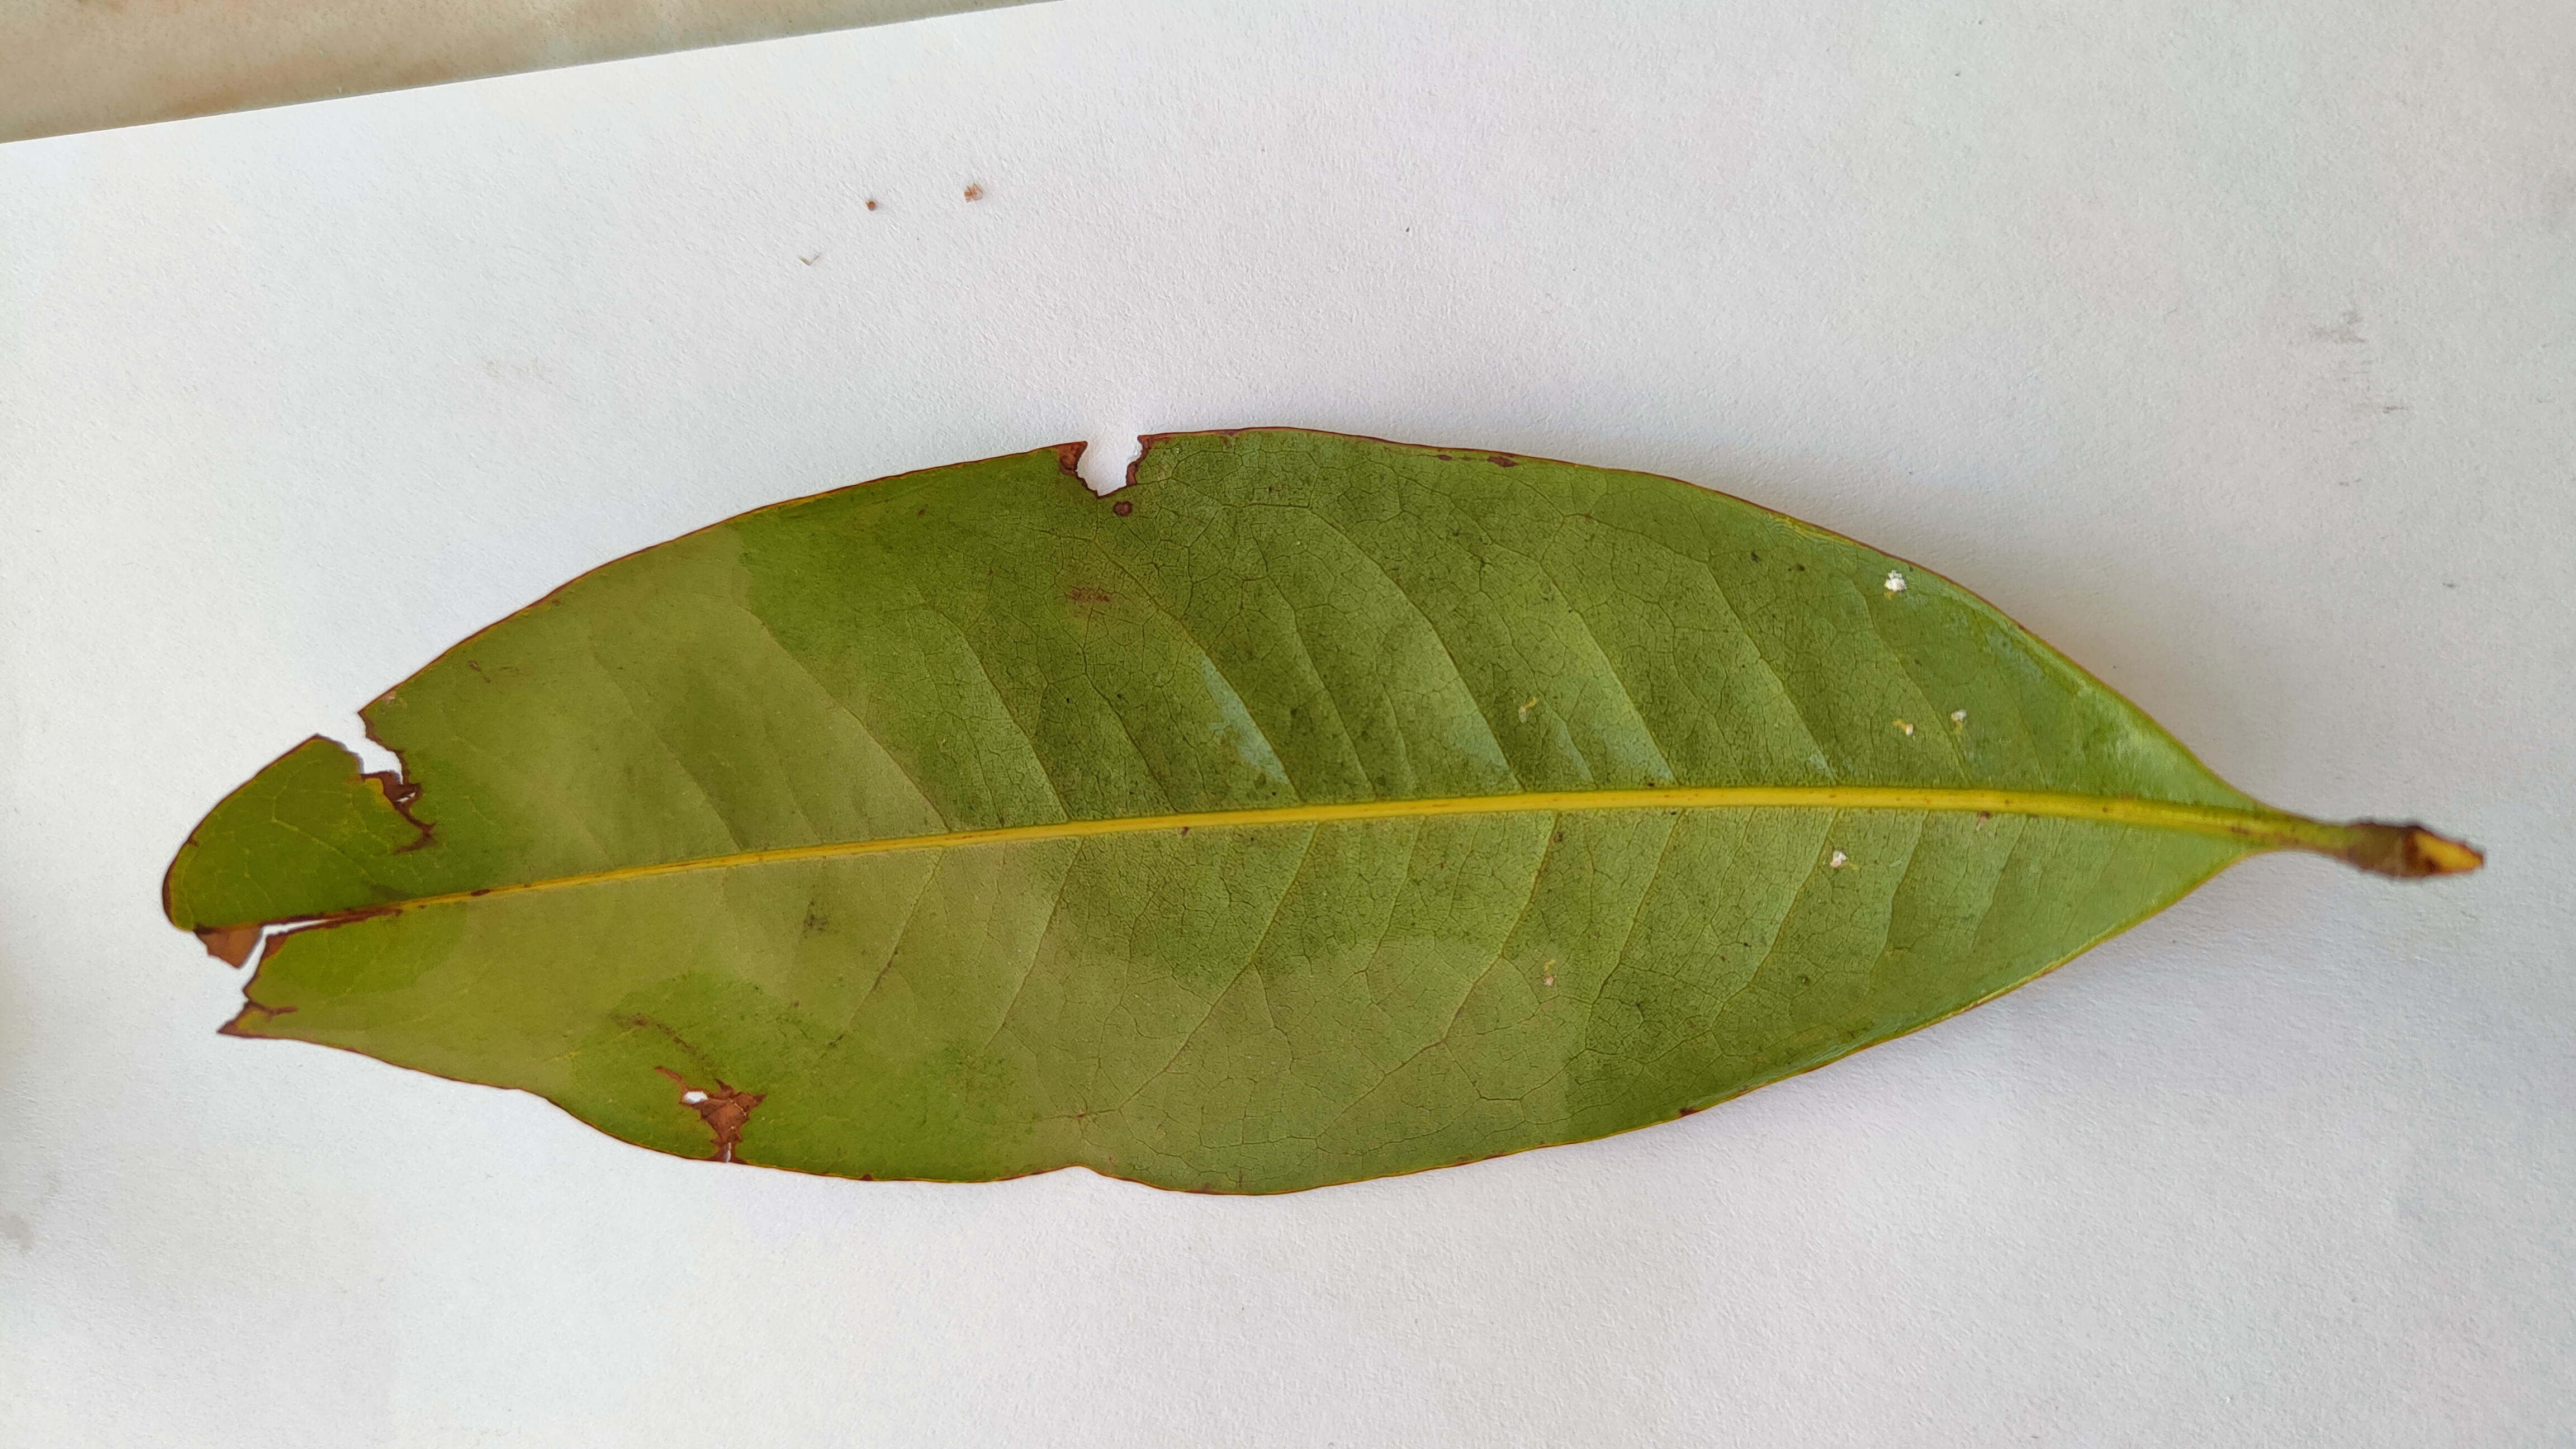
Leaf variety: Lychee